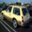
Label: automobile